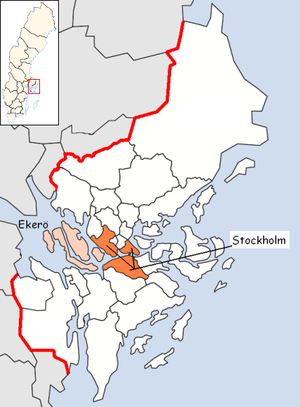
La commune d'Ekerö est une commune suédoise du comté de Stockholm. 23 594 personnes y vivent. Son chef-lieu se situe à Ekerö.